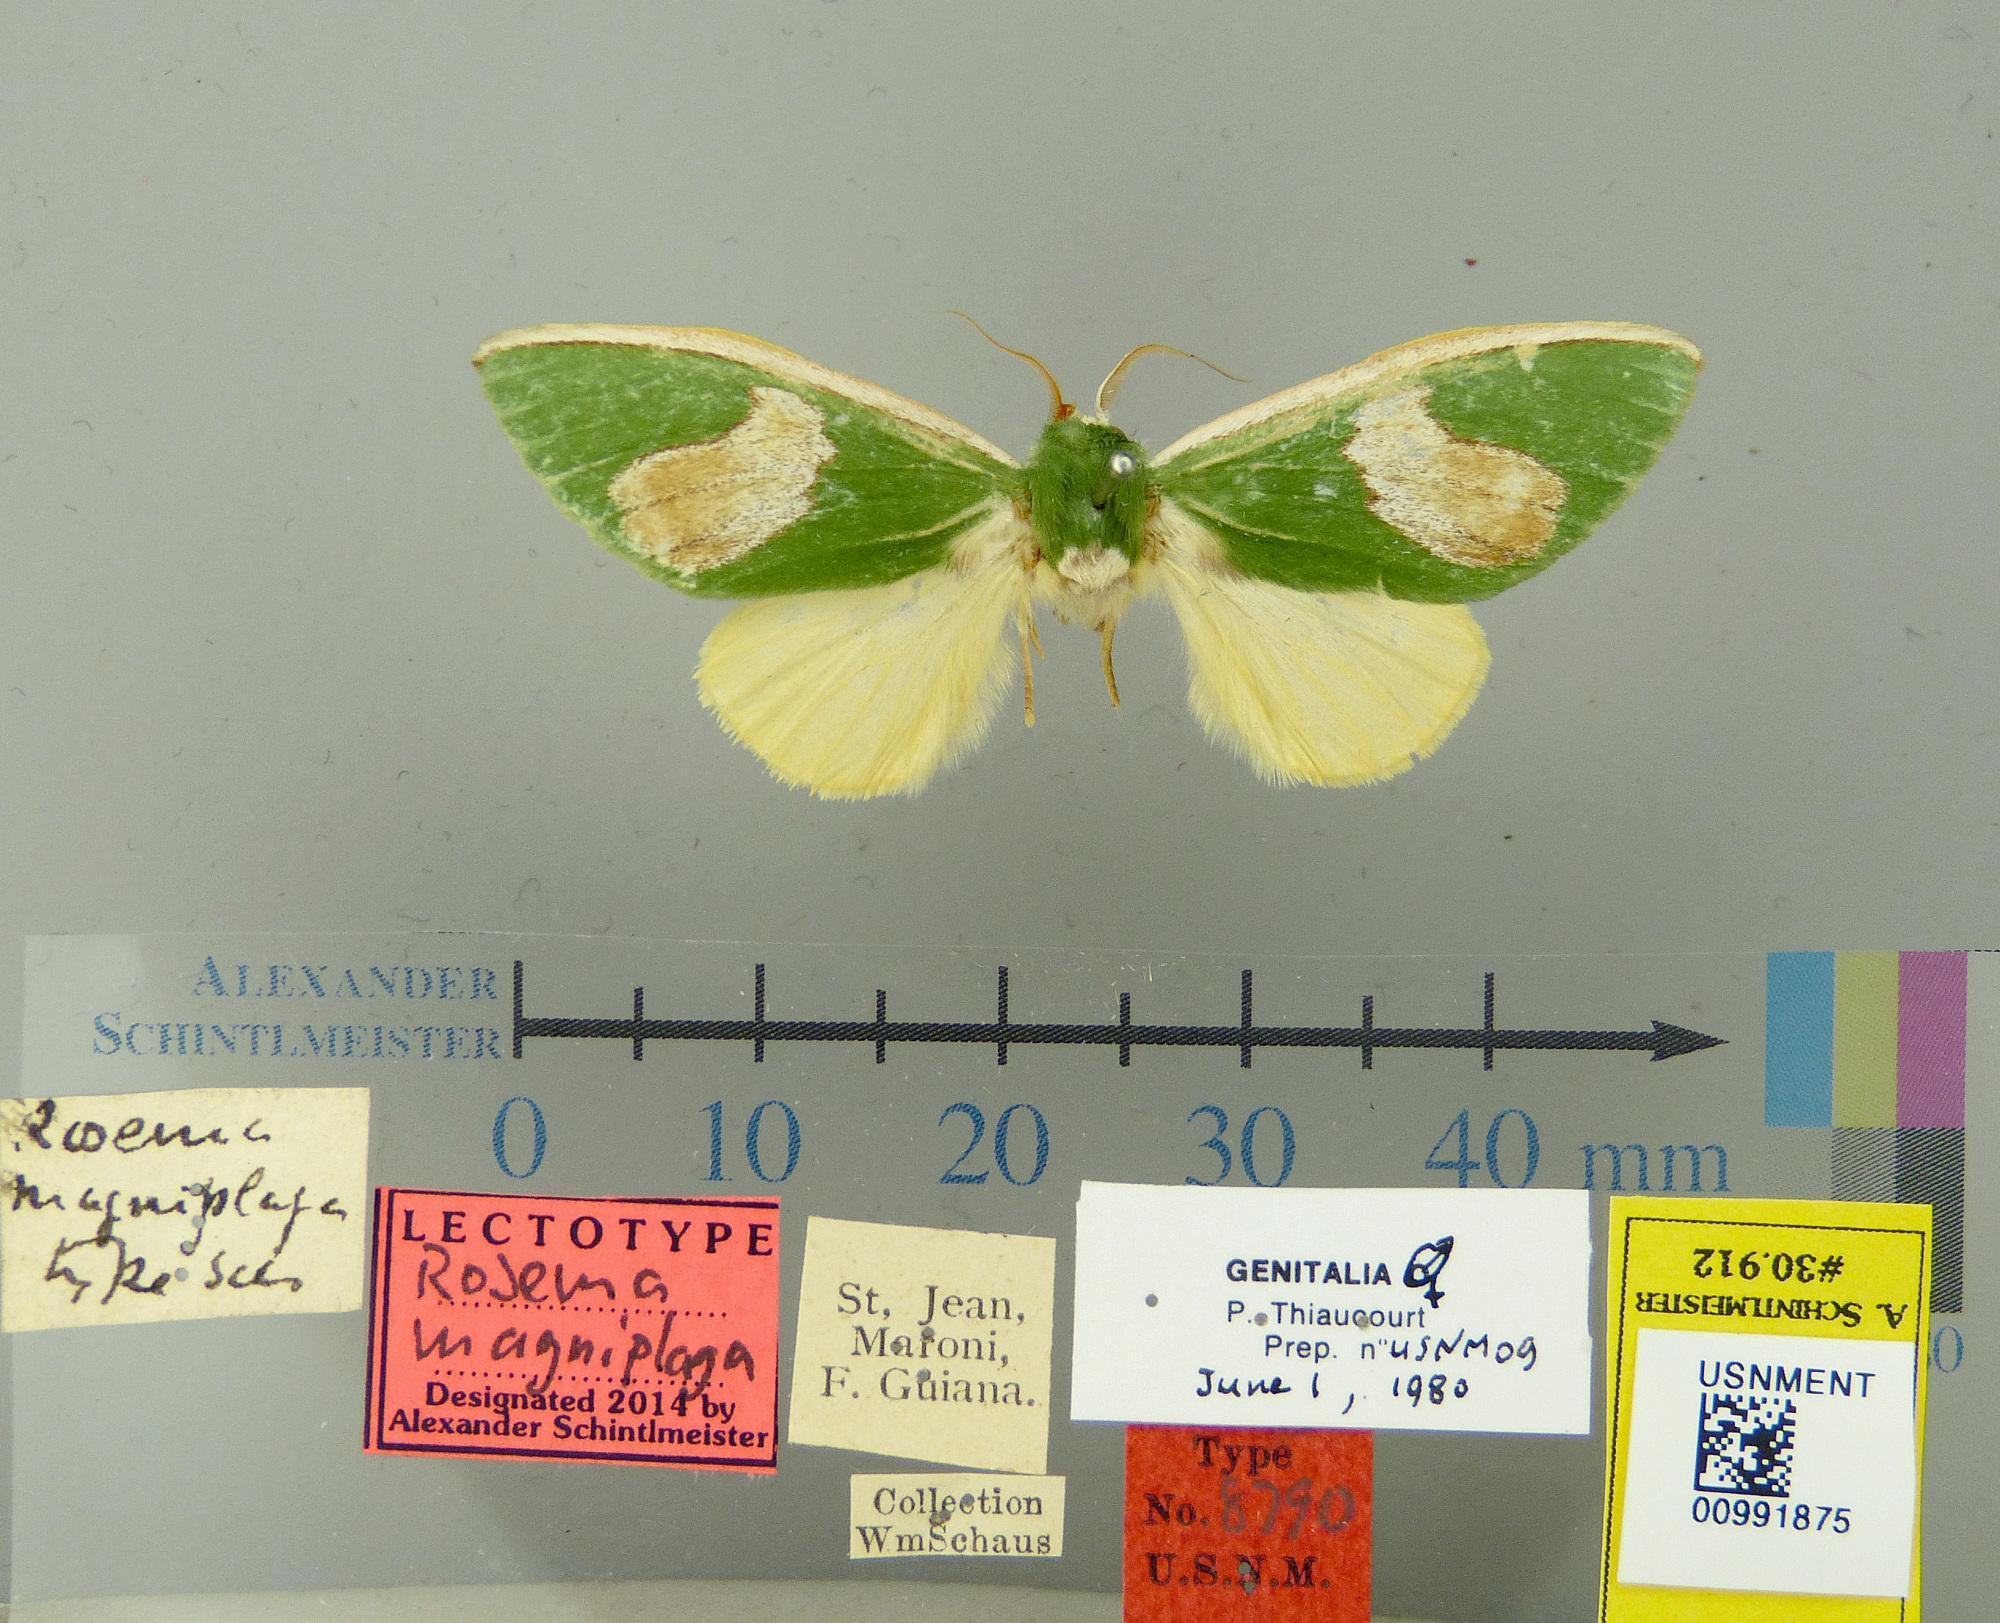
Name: Rosema magniplaga
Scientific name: Rosema magniplaga Schaus, 1906
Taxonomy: Animalia, Arthropoda, Insecta, Lepidoptera, Notodontidae
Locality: St. Jean, Maroni, St. Laurant du Maroni, French Guiana
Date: Jul 1904